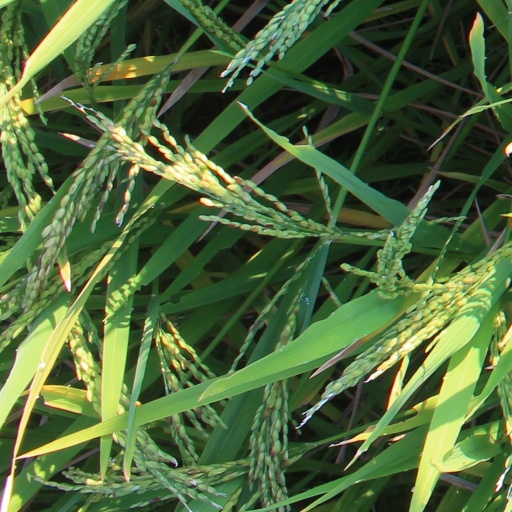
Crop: rice